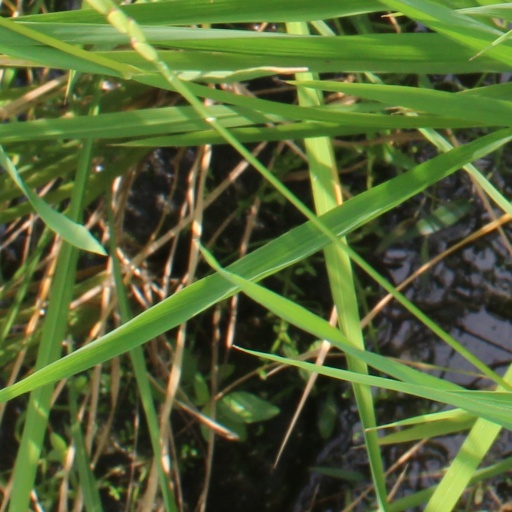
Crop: rice